Anaxibius

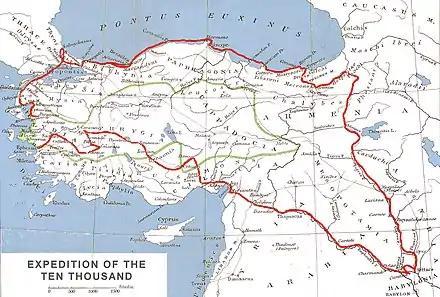
Route of Xenophon and the Ten Thousand (red line) in the Achaemenid Empire. The satrapy of Cyrus the Younger is delineated in green. Anaxibius shipped the Ten Thousand of Xenophon from Chrysopolis to Byzantium.

Anaxibius, was the Spartan admiral stationed at Byzantium in 400 BC, to whom the Greek troops of Cyrus the Younger, on their arrival at Trapezus on the Euxine, sent their general, Cheirisophus, to obtain a sufficient number of ships to transport them to Europe.